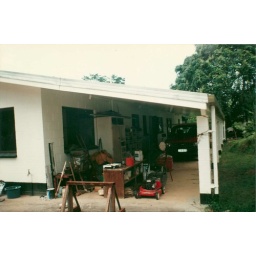
Down the car port. See Bill's beautiful stuff in front of his red ute.1996